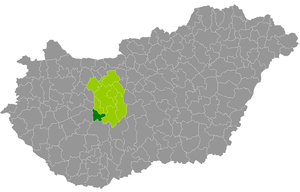
Le district d'Enying est un des 8 districts du comitat de Fejér en Hongrie. Créé en 2013, il comptait 20 075 habitants en 2016 et rassemble 9 localités : 8 communes et une seule ville, Enying, son chef-lieu.